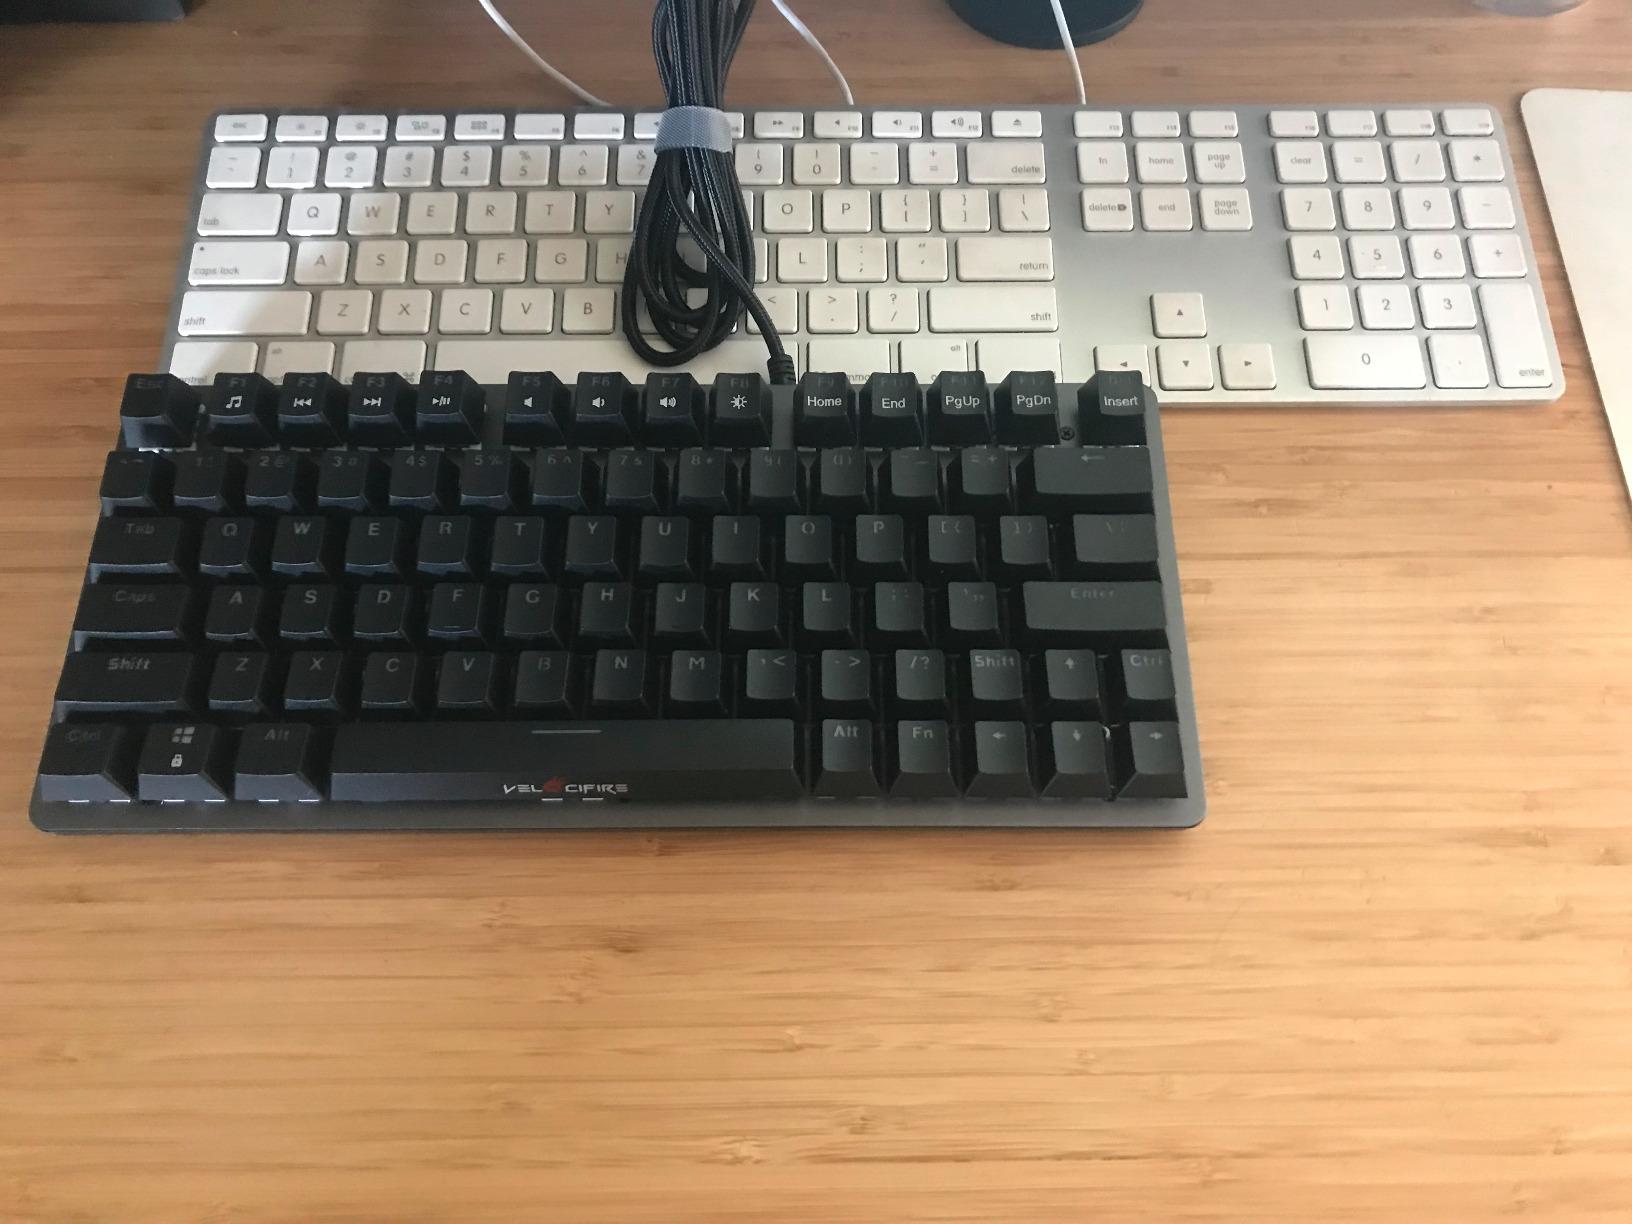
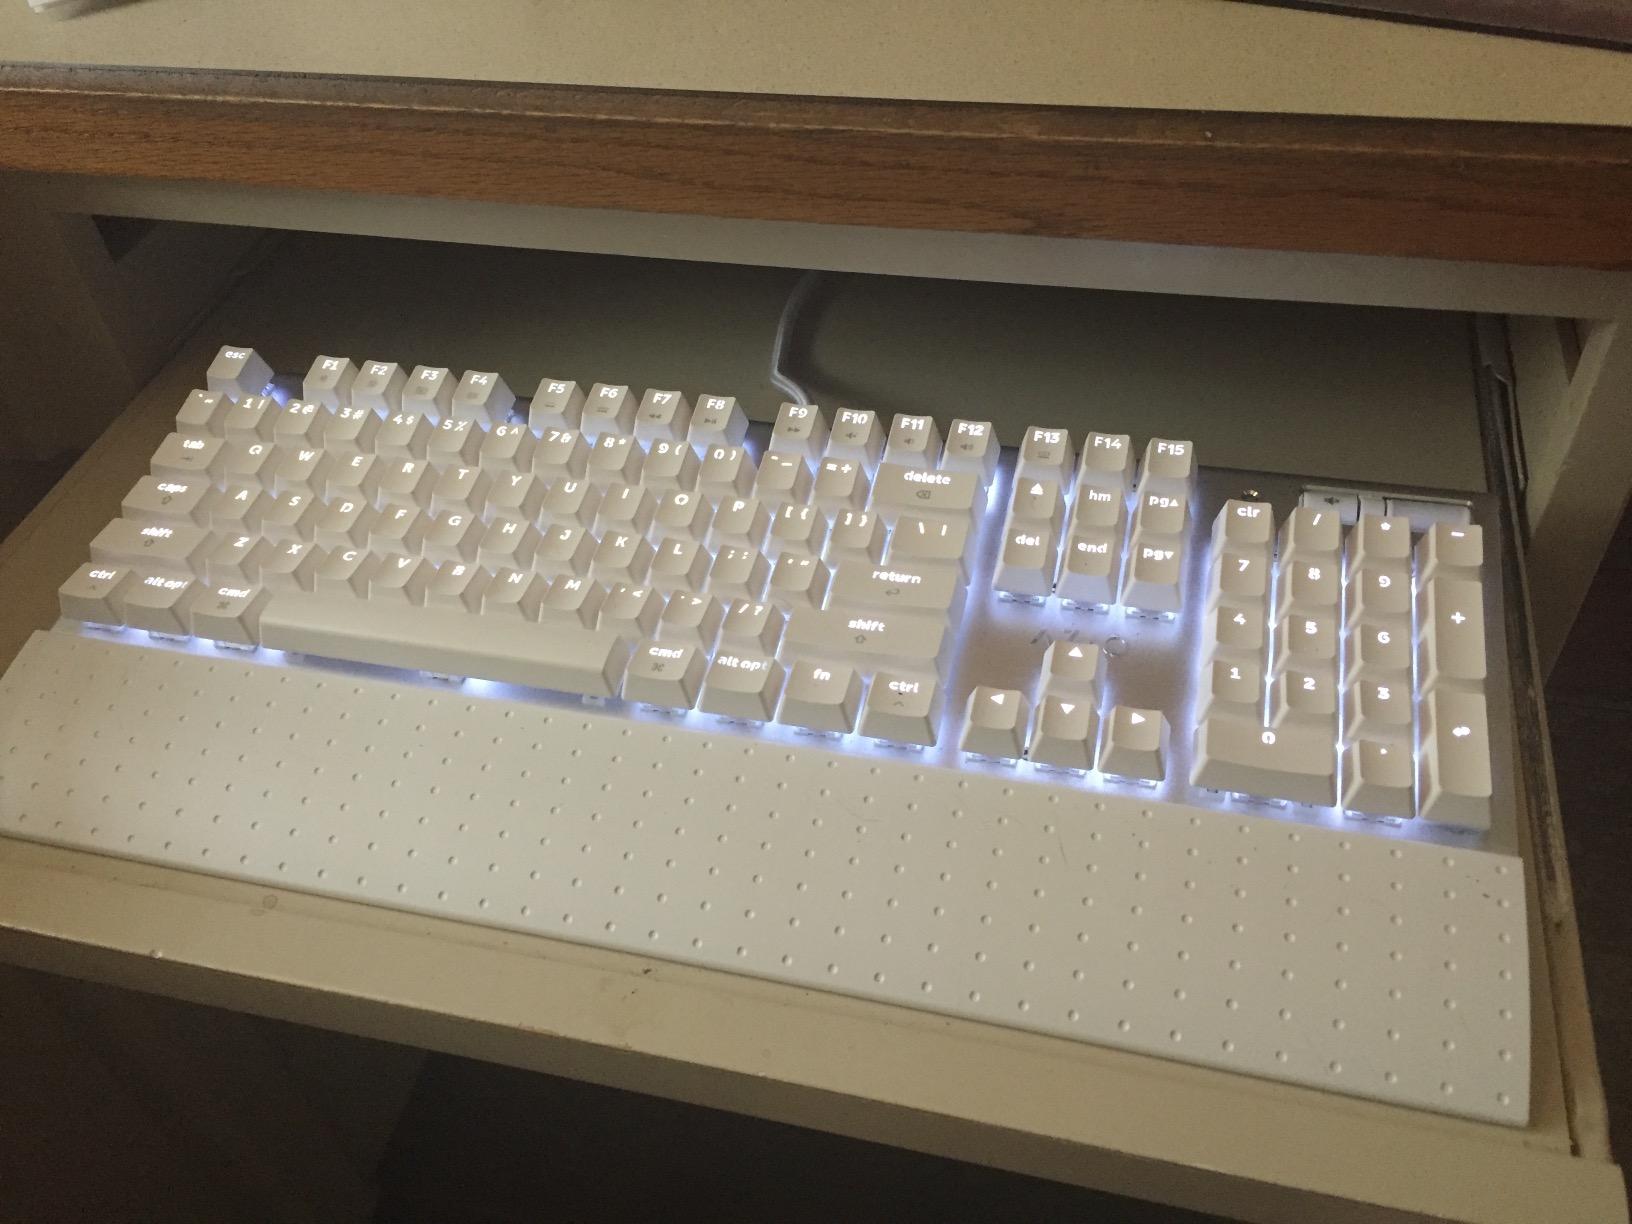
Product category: keyboard
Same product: no